Susanna Kallur

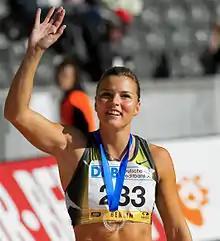
Kallur at the ISTAF Berlin in 2007

Kallur retained her title at the 2007 European Indoor Championships in Birmingham. She finished only fourth in the 100 m hurdles at the 2007 World Championships held in Osaka, despite running a personal best of 12.51 s and having a clear lead to the final hurdle. The Swedish team had grounds for appeal, as eventual winner Michelle Perry had crossed over into Kallur's lane, possibly interfering. But by the time they did register an appeal, the time limit had elapsed. After the World Championships, Kallur won the three remaining Golden League events in Berlin, Zürich and Brussels, posting a personal best in the German capital and beating Perry in all three races.